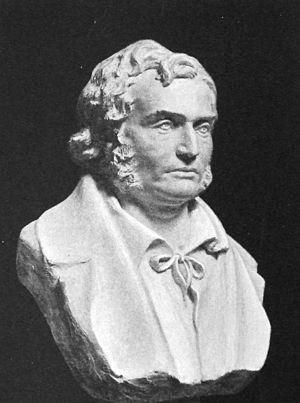
Poul Martin Møller, né le 21 mars 1794, mort le 13 mars 1838, est un écrivain, poète, traducteur et philosophe danois.